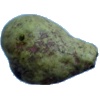
Label: Pear Stone 1